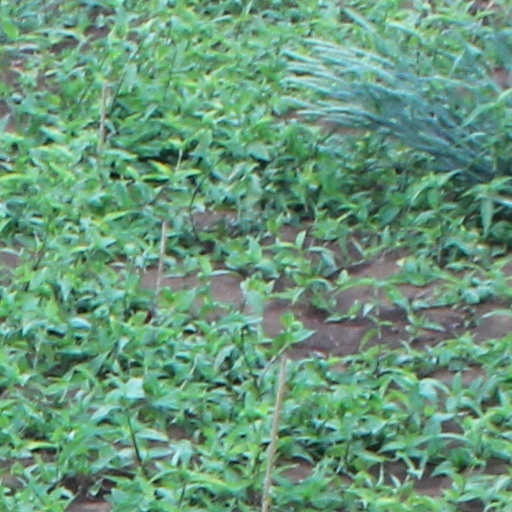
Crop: wheat